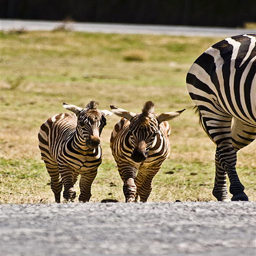
A few baby Zebras are walking by their parent.
Group of zebras sitting next to a gravel road together.
Two baby zebras stand next to an adult zebra near grass.
Several zebras are seen walking along the grass.
3 zebras walking down a gravel path in front of a grassy area.